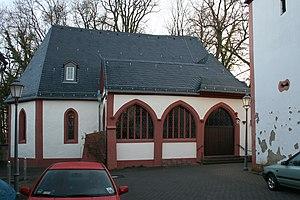
Lindheim est une localité située dans le land de Hesse en Allemagne, à environ 30 km au nord-est de Francfort-sur-le-Main